Martin of Dacia

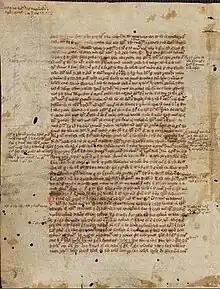
Page from "Modi significandi" by Martinus de Dacia

Martin of Dacia (also known as Martinus Dacus, Martinus de Dacia, and Morten Mogensen; – 10 August 1304) was a Danish scholar and theologian. He authored "De Modis significandi ", an influential treatise on grammar.